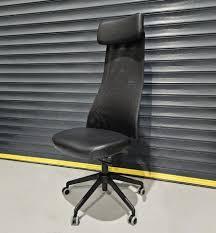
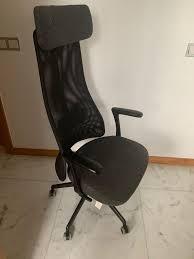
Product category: items_chair
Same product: yes